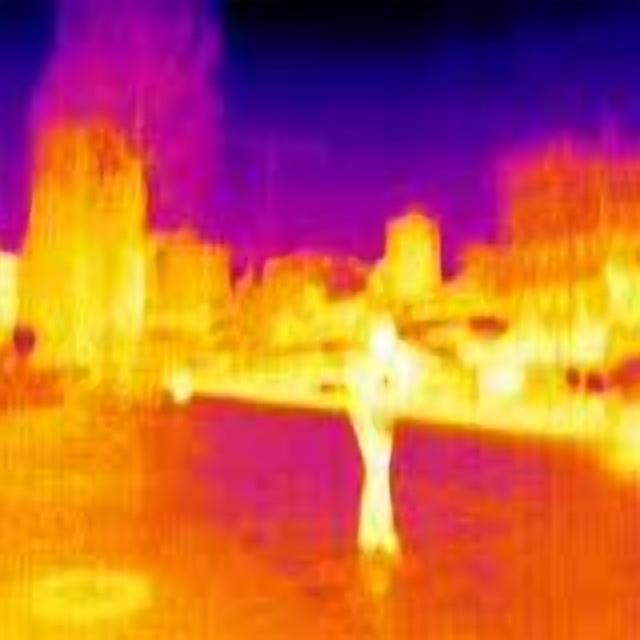
Detected objects:
label: person